Margaret Dean Smith

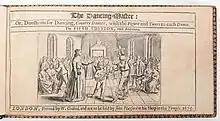
The Dancing Master by John Playford from 1675

In 1933 she took a degree in history at London's Birkbeck College. In 1939 she was working for the BBC cataloguing their large collection of gramophone records. She had decided that this was her role in life to bring order to libraries.